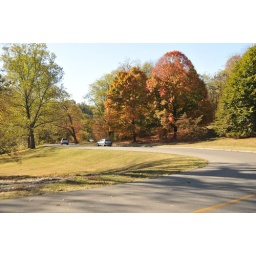
Scenic Loop in Cherokee Park next to dog hill on a beautiful fall afternoon.